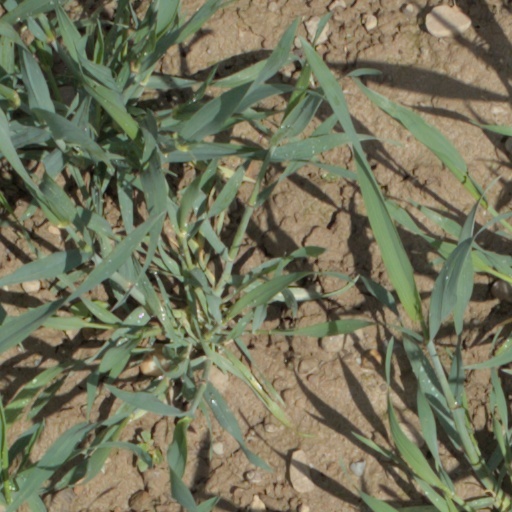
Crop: wheat